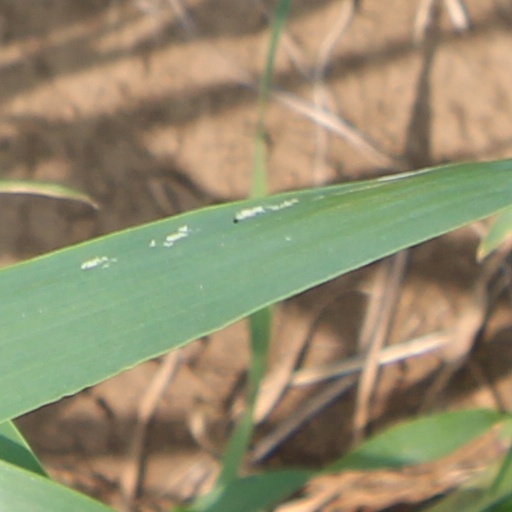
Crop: wheat